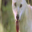
Label: dog